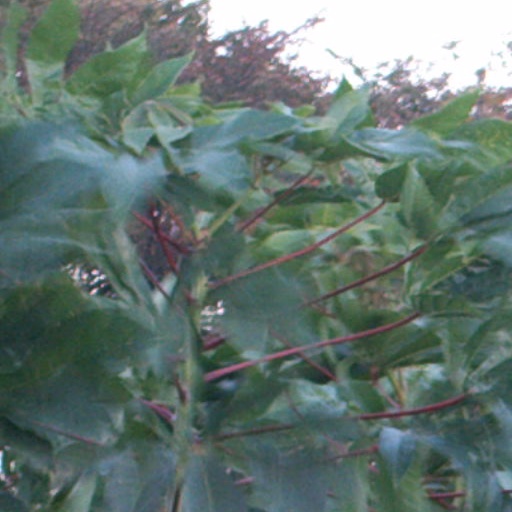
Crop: cassava